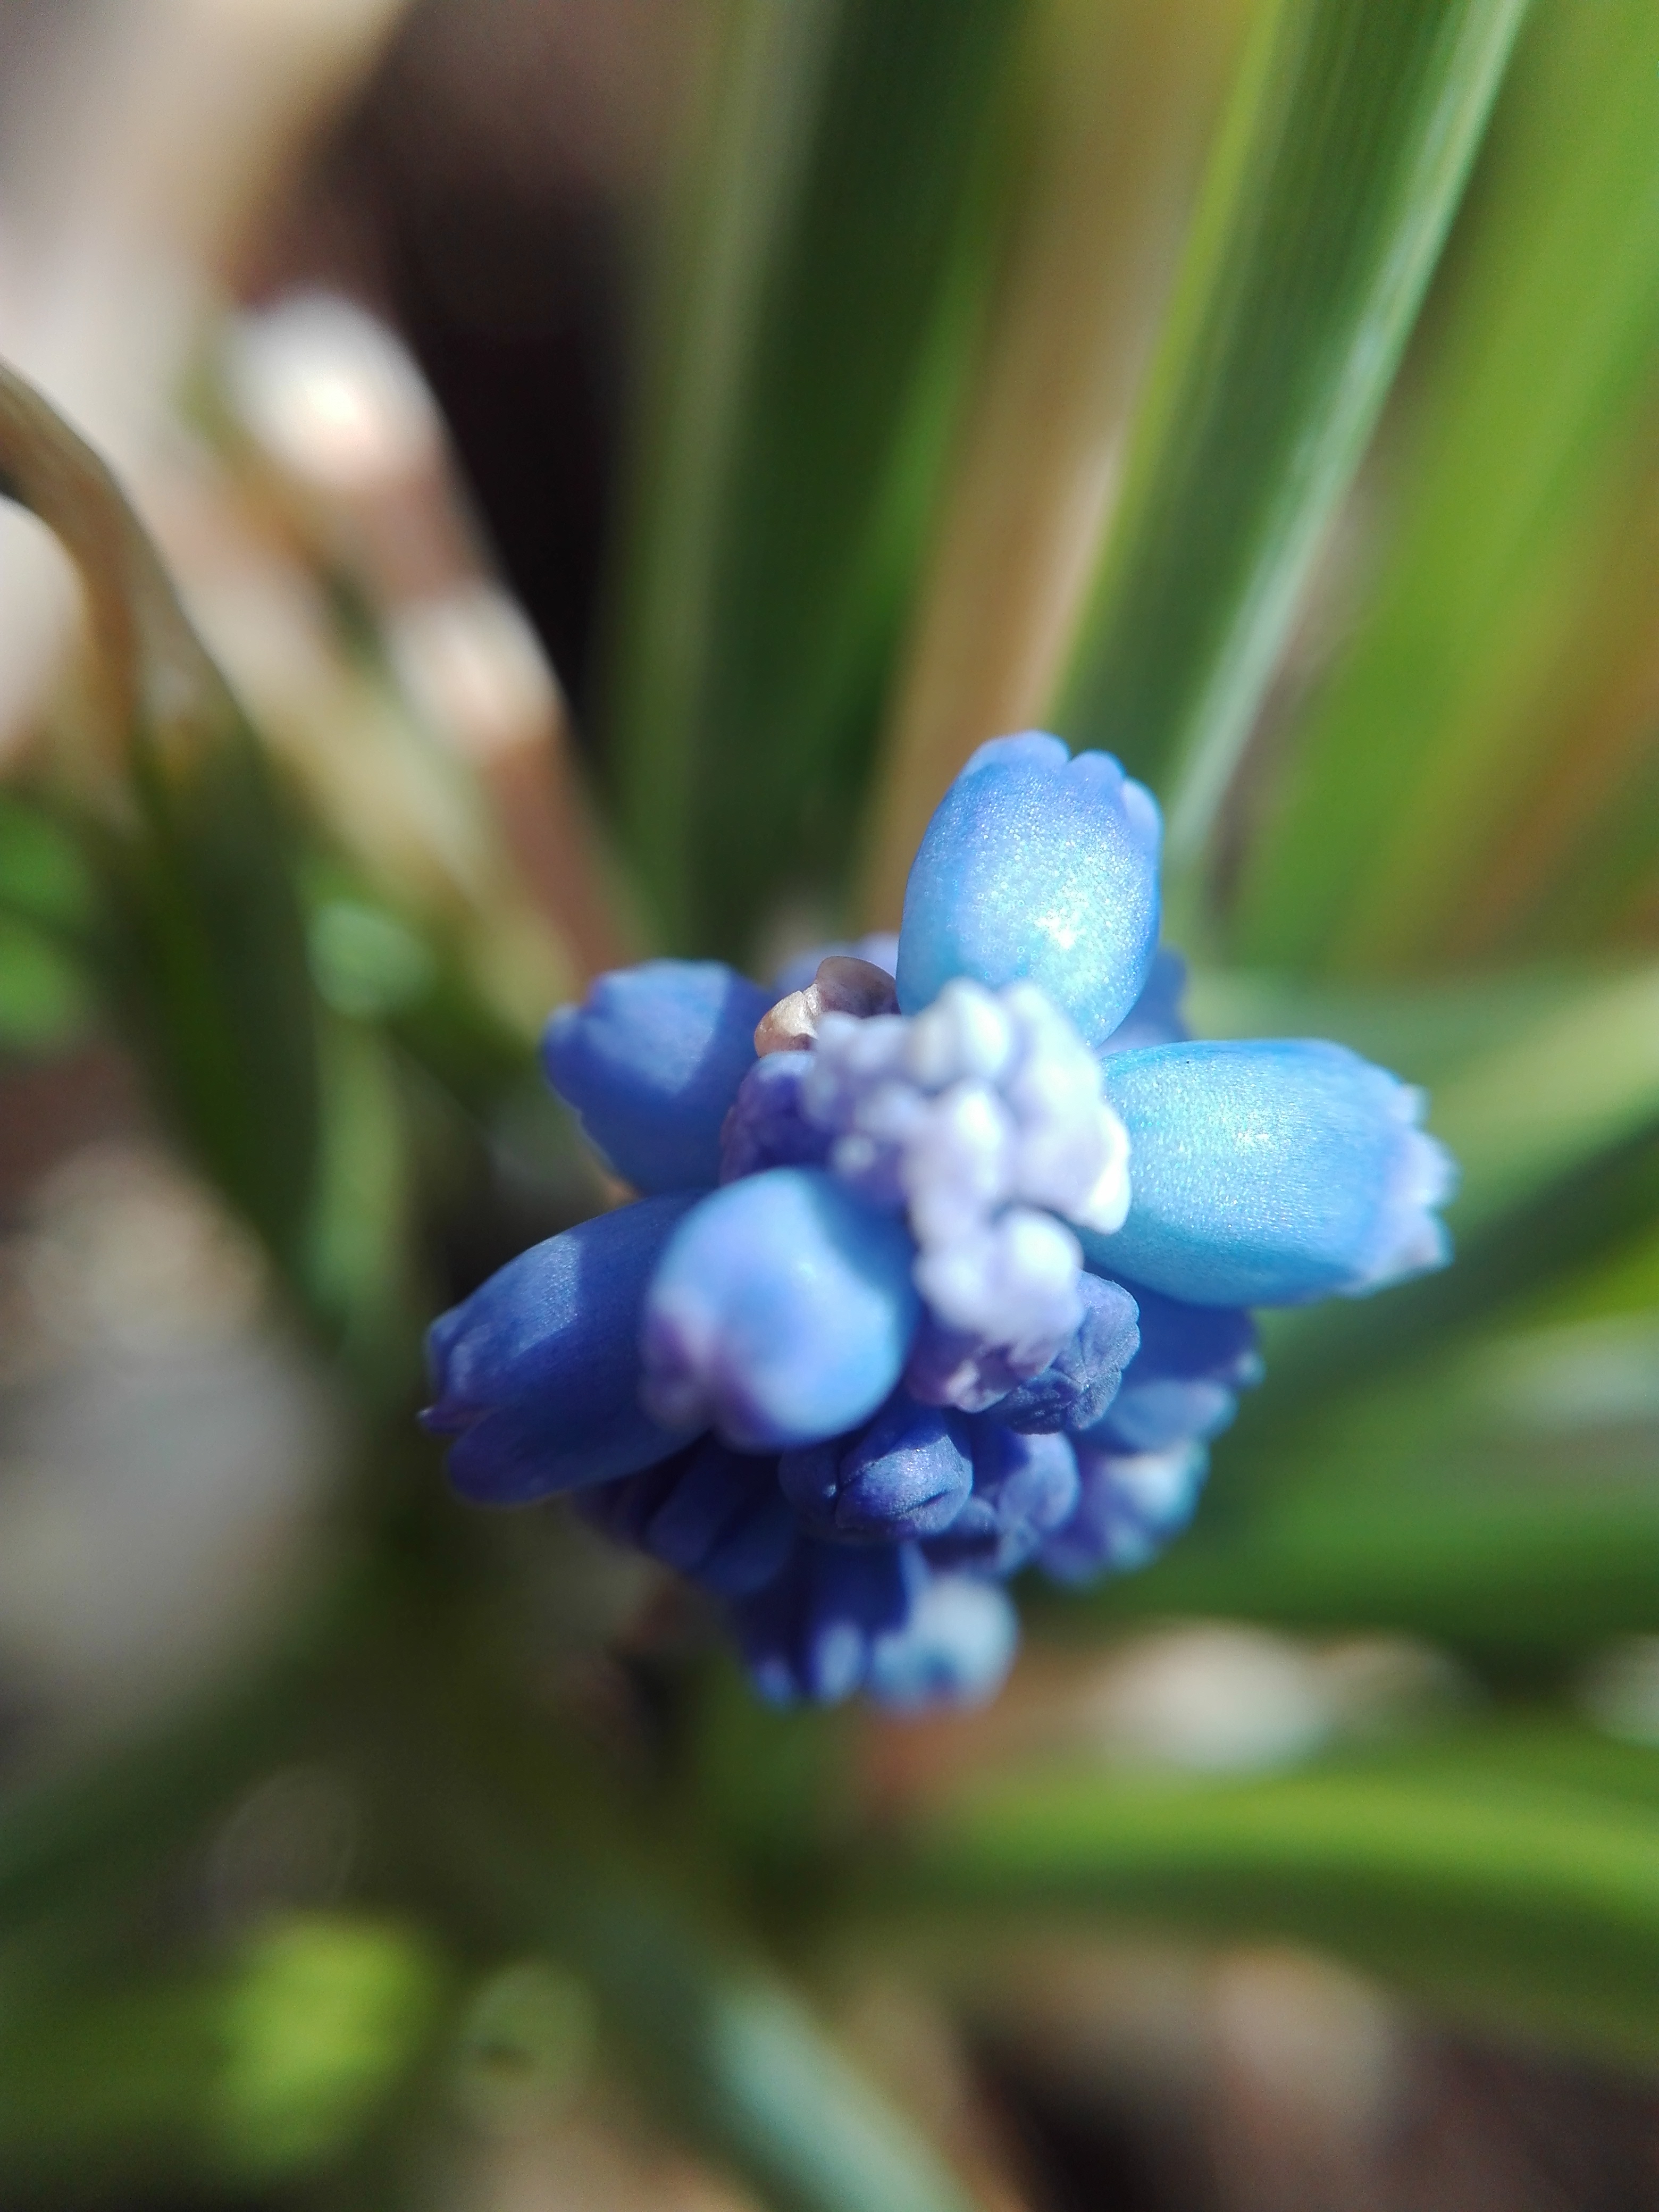
flower, closeup, purple, blue, flora, plant, close up, macro photography, spring, petal, plant stem